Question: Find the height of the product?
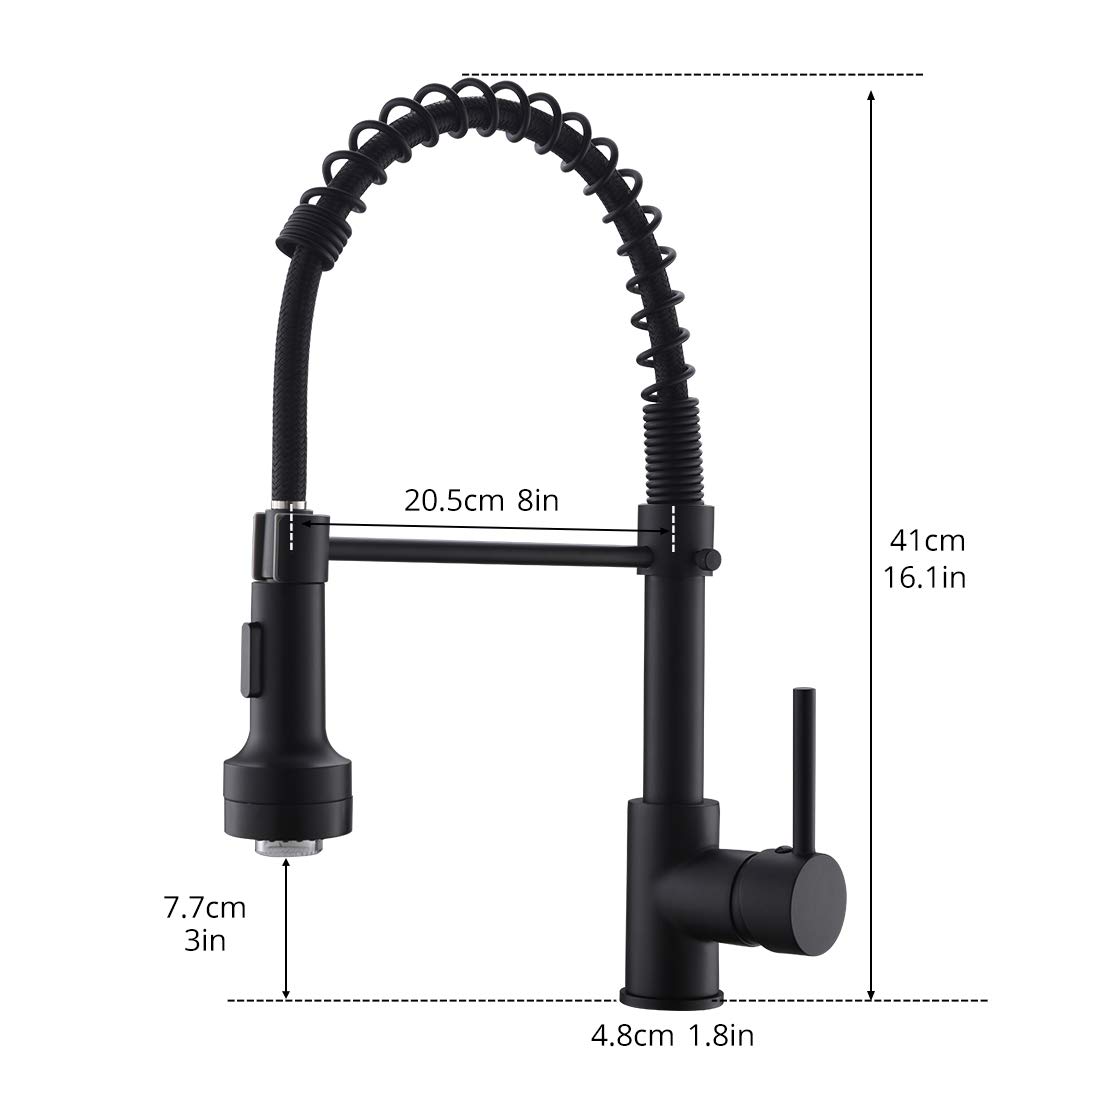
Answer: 16.1 inch